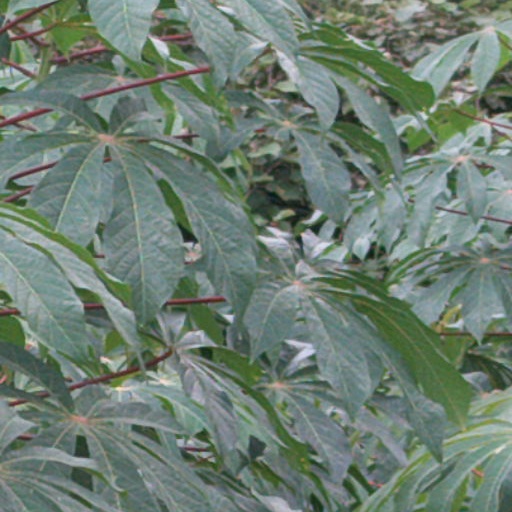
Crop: cassava